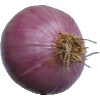
Label: Onion Red Peeled 1